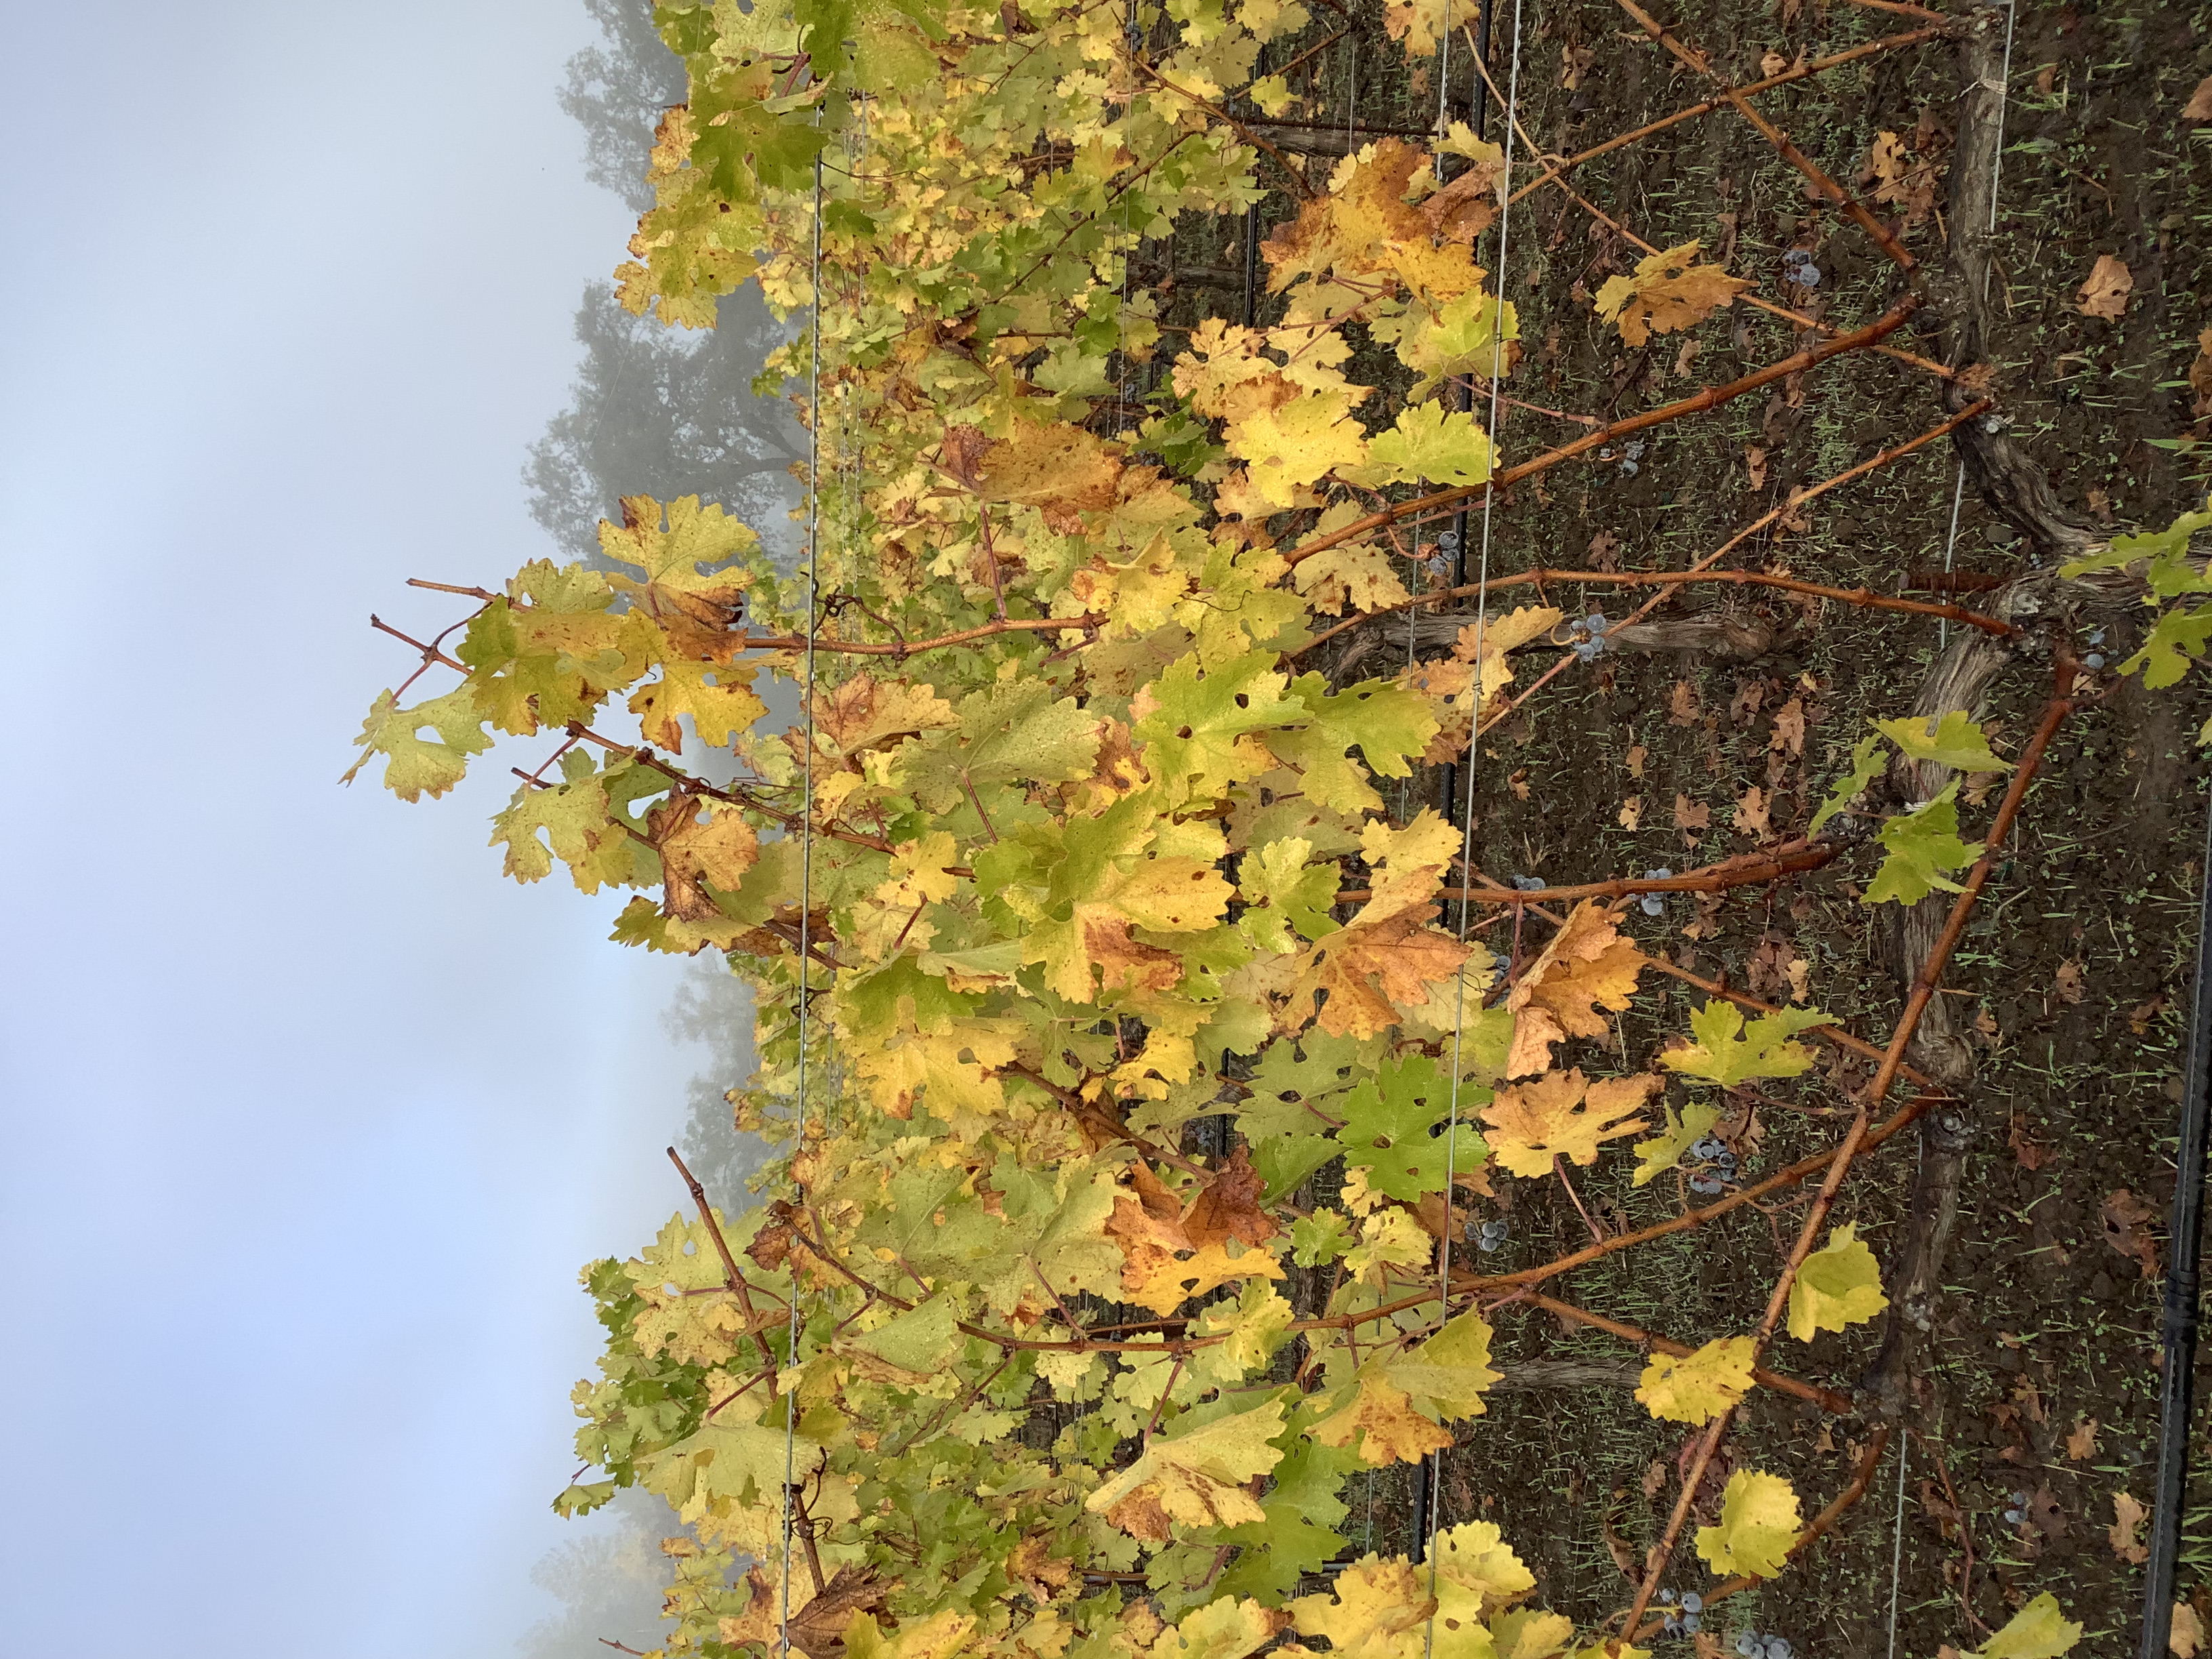
Label: No Virus